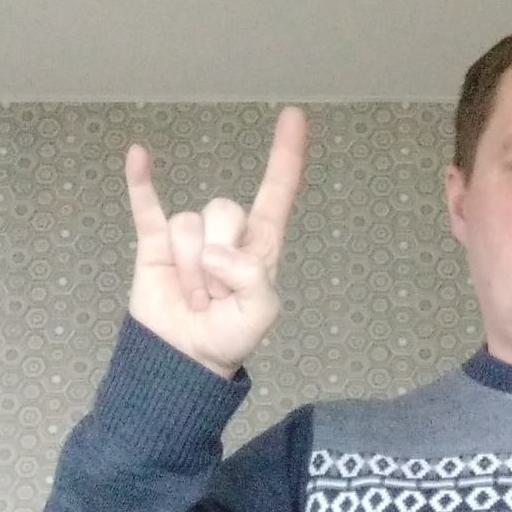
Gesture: rock